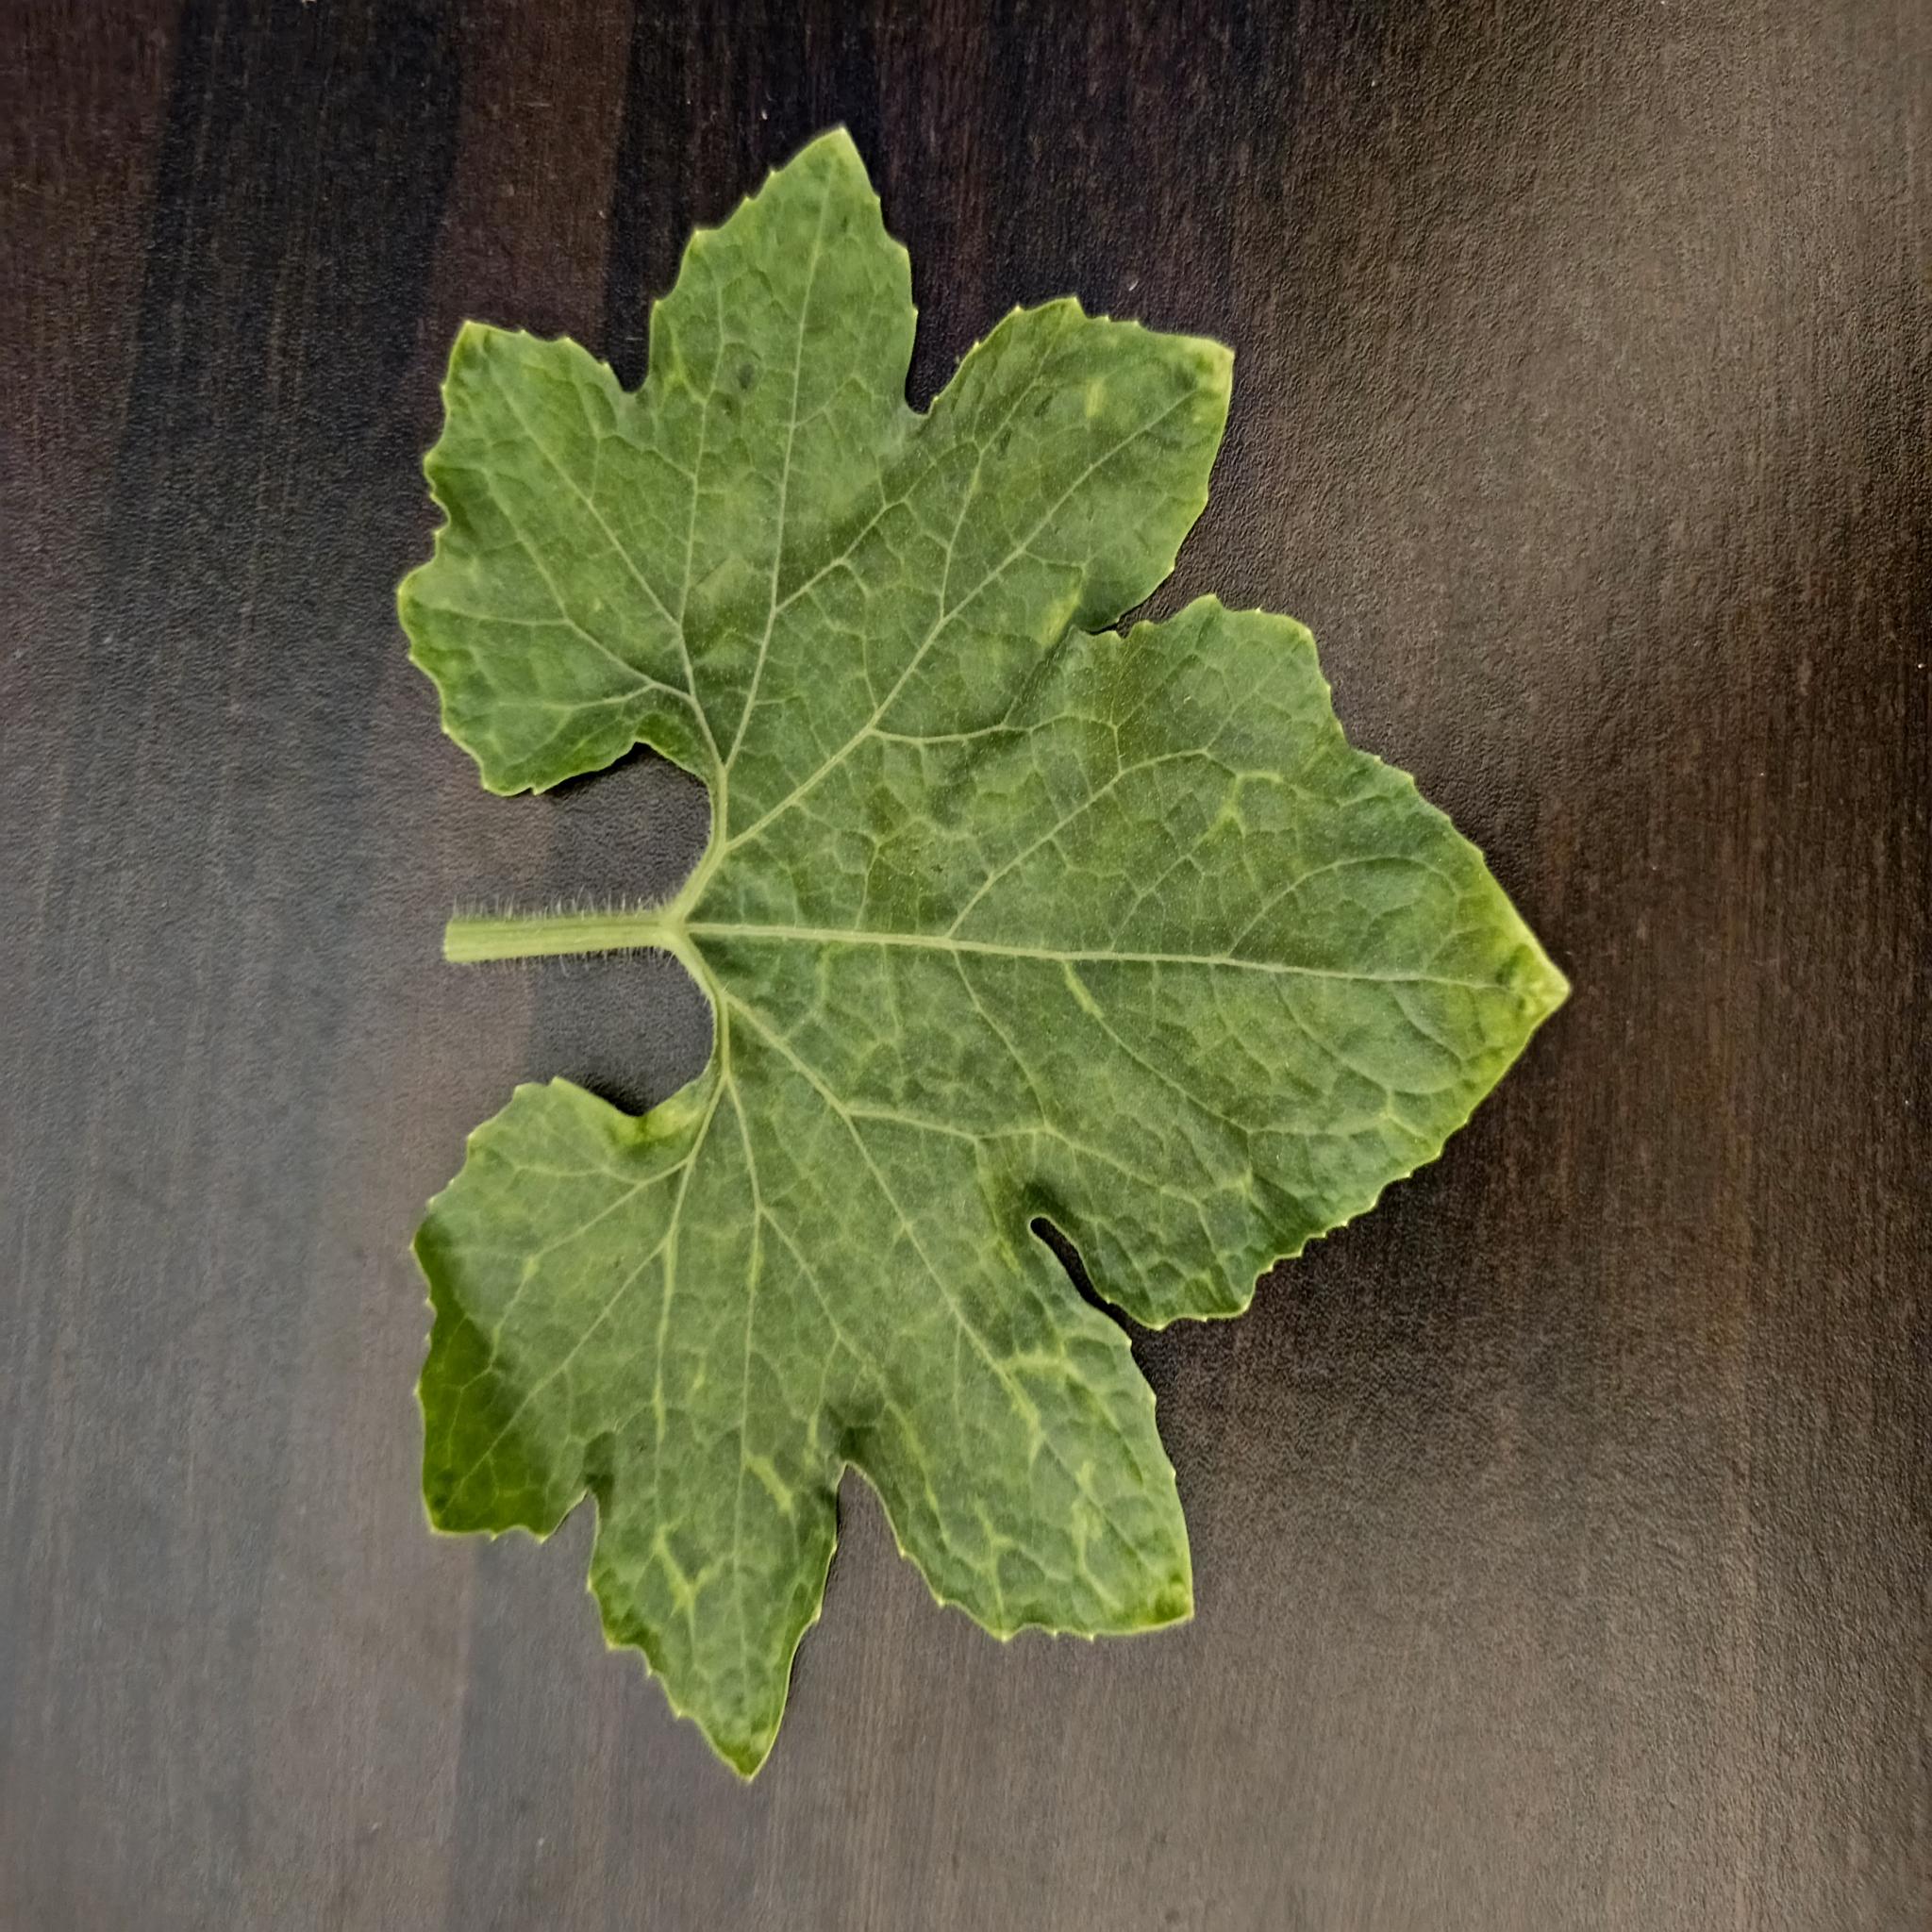
Label: Downy mildew